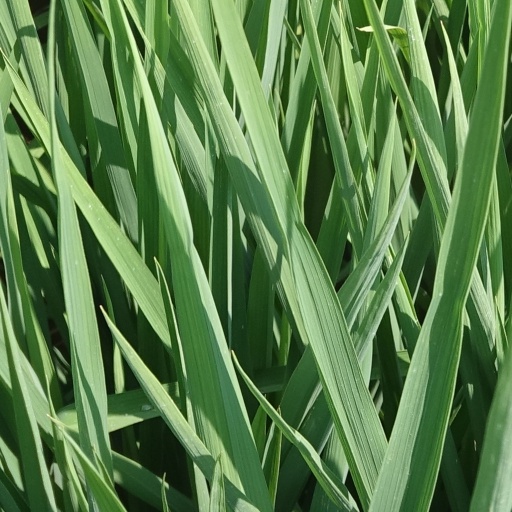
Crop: rice